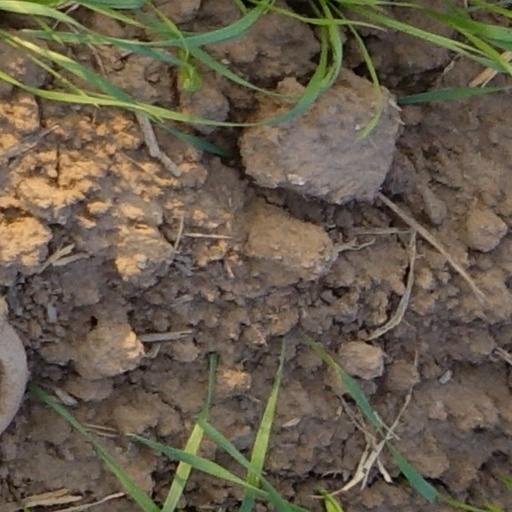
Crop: wheat